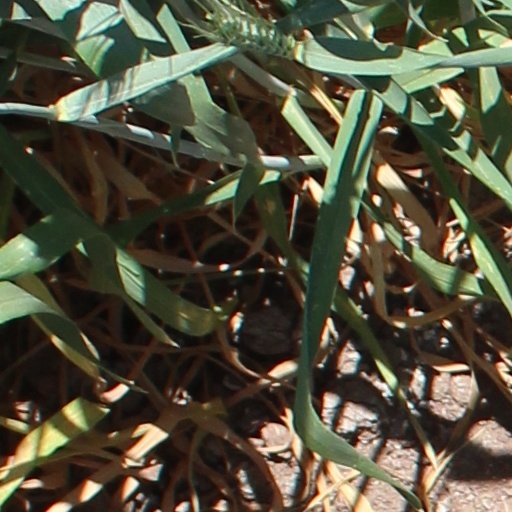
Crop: wheat